Abermule train collision

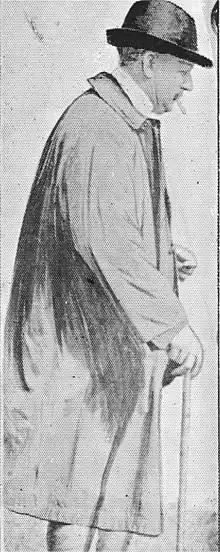
Lord Herbert Vane-Tempest, a director of the Cambrian Railways, killed in the accident.

The express was travelling at about and the crew were about to begin slowing for the arrival at Abermule, when they saw the stopping train heading for them on the same track. Although they immediately braked, they could not stop in time. The crew of the stopping train did not appear to have seen them, because they continued to put on steam. The crew of the express were just able to jump clear in time, although they were both severely injured. Fifteen passengers, including a director of the railway, Lord Herbert Vane-Tempest, and the driver and fireman of the stopping train, were killed in the collision.